Lily Kronberger

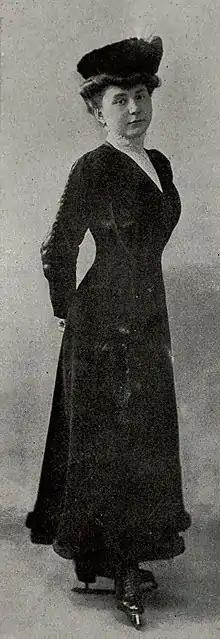
Lily Kronberger

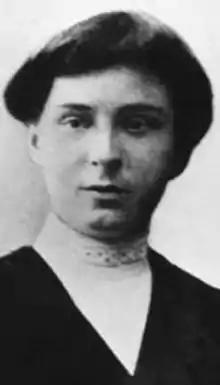
Lily Kronberger

Lily Kronberger (12 November 1890 – 21 May 1974), also spelled Lili Kronberger, was a Hungarian figure skater competitive during the early years of modern figure skating. She was Hungary’s first World Champion.